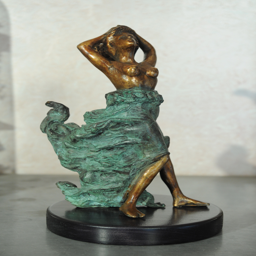
woman to the - bronze sculpture made by athlete